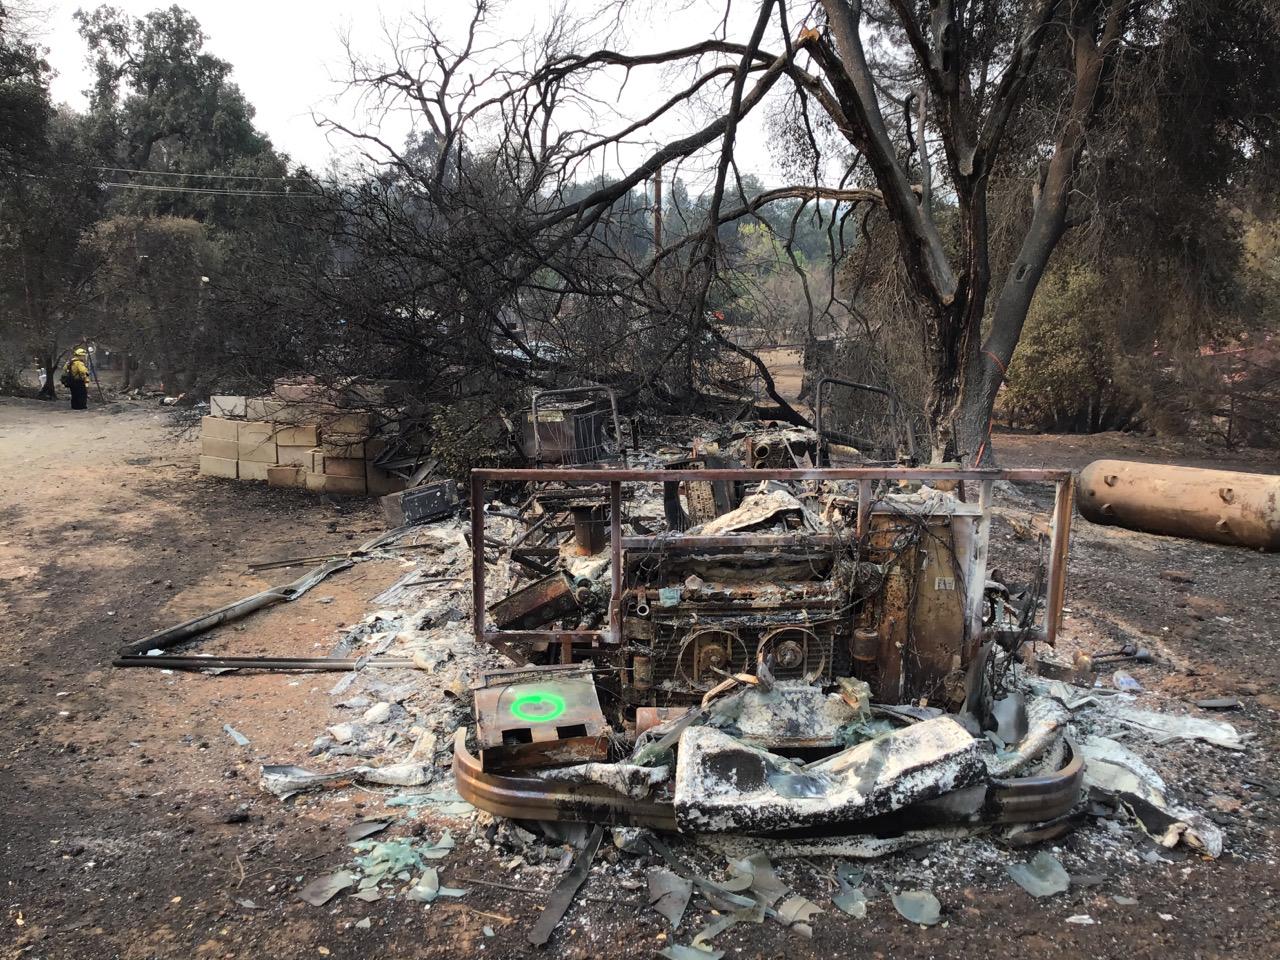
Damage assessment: destroyed